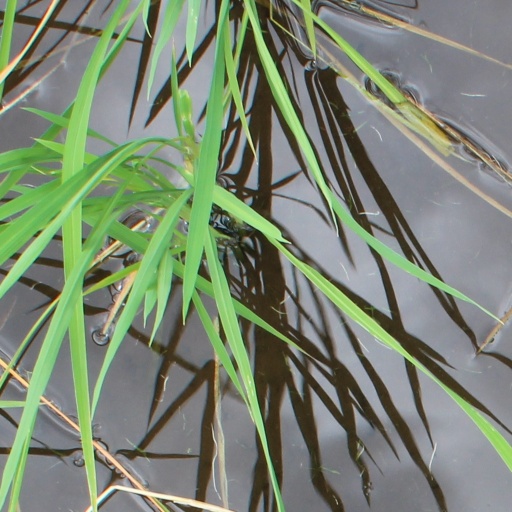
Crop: rice